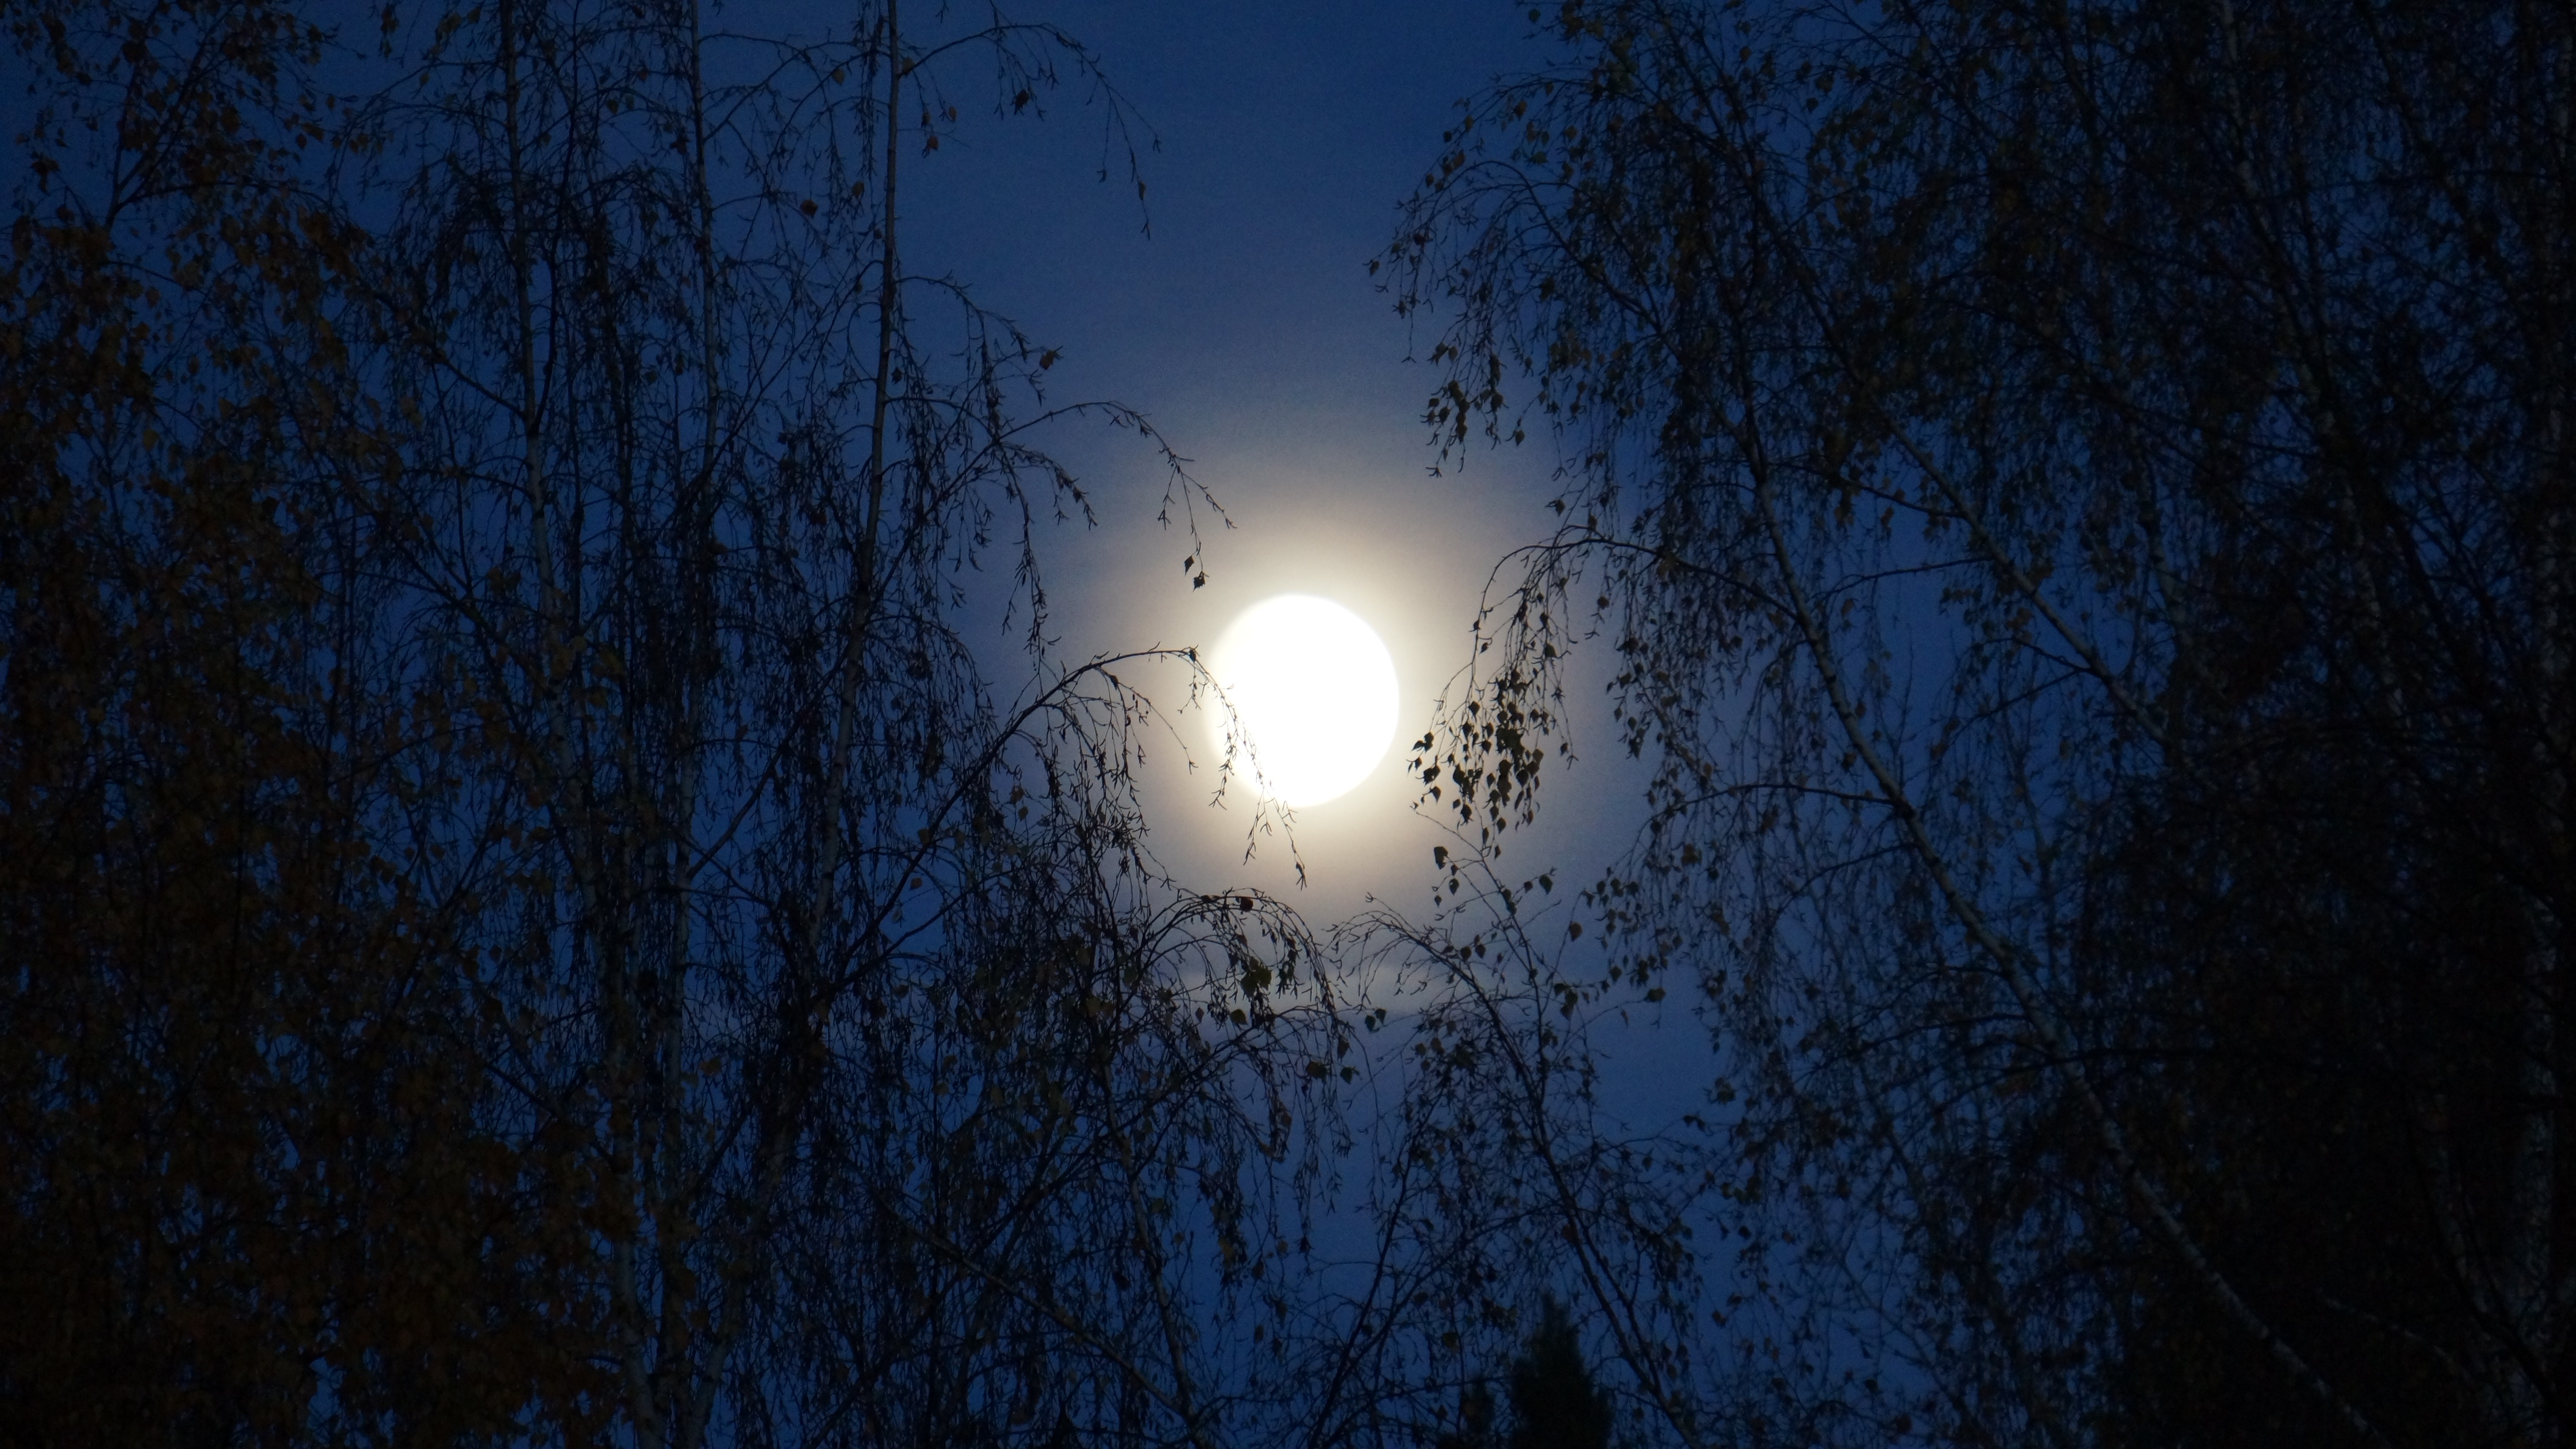
light, sky, night, sunlight, atmosphere, twilight, reflection, darkness, moon, full moon, moonlight, midnight, screenshot, astronomical object, blue for a while, computer wallpaper